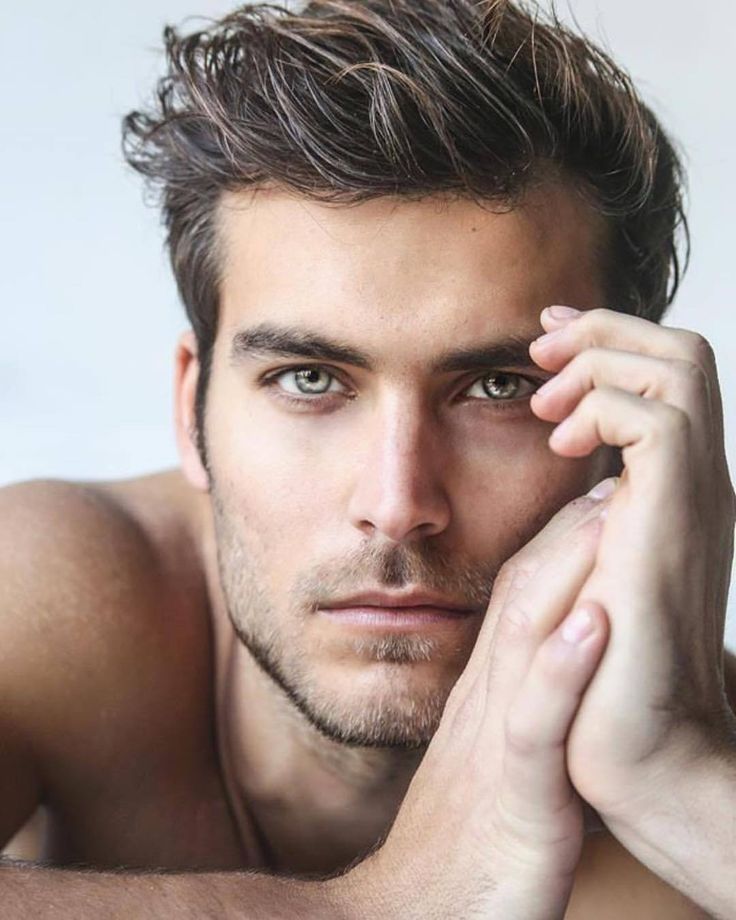
Portrait style: Real Portrait